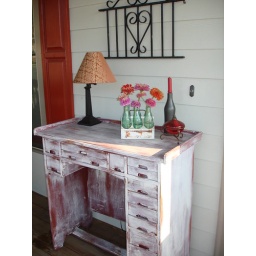
Refinished desk with lamp and coke bottles on it. The flowers in the coke bottles are from their garden!